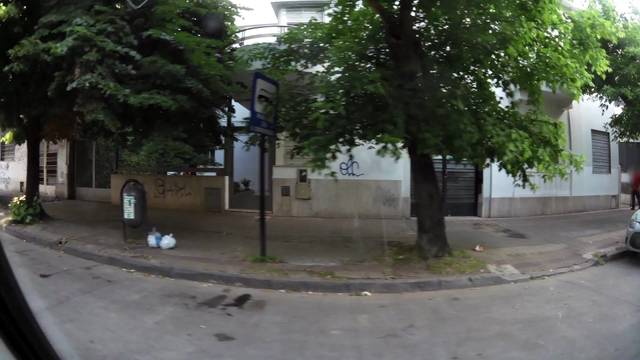
Region: Argentina
Coordinates: -34.912, -57.957